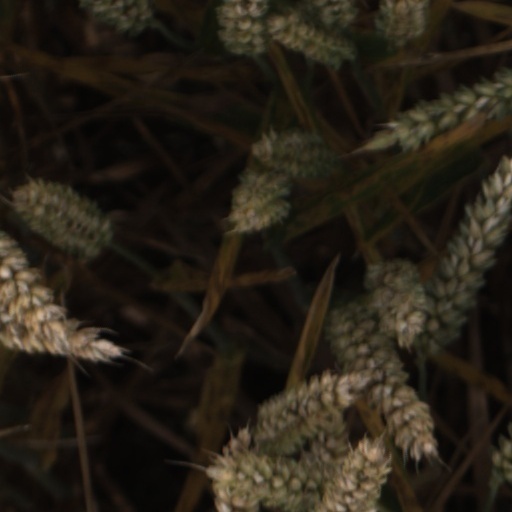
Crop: wheat